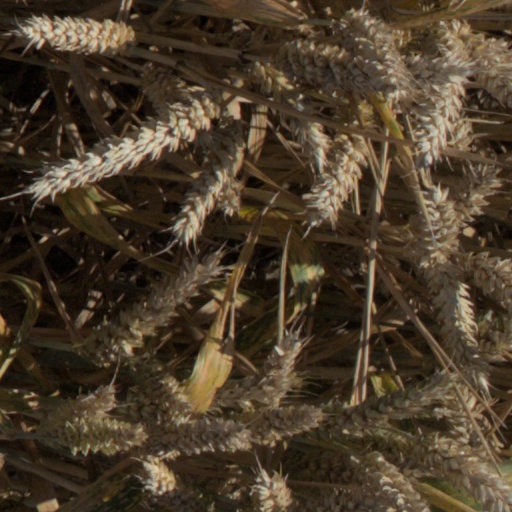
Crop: wheat